No. 119 Squadron RCAF

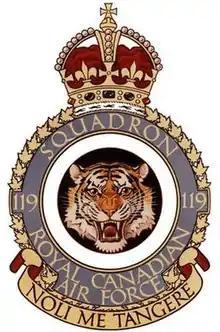

Created 15 May 1935 in Hamilton, Ontario, it came to be tasked with coastal patrol and anti-submarine duty over the Gulf of St. Lawrence and the Atlantic Ocean around Nova Scotia. It was disbanded 15 March 1944 in Sydney, Nova Scotia.